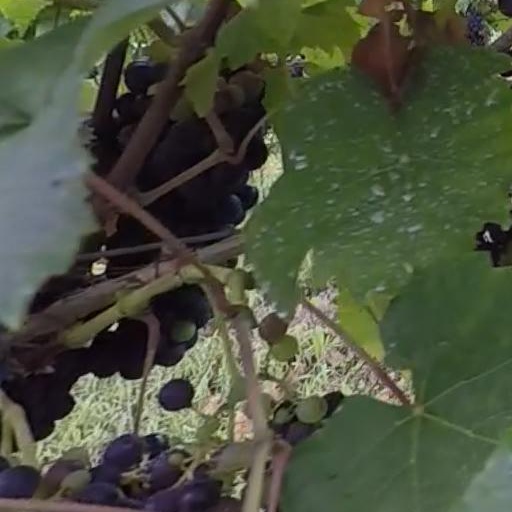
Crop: grape